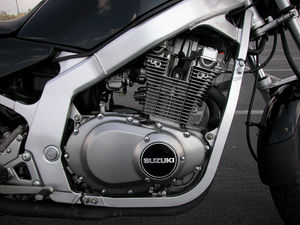
Suzuki GS500E / Suzuki GS500E Twin 1989 – 2009 Specifikationer
Motor Suzuki GS500E Twin 1997 nøgen model, topfart 173 km/t og med 47 hk.
Suzuki GS500E er en motorcykel lavet af Suzuki Motor Corporation.